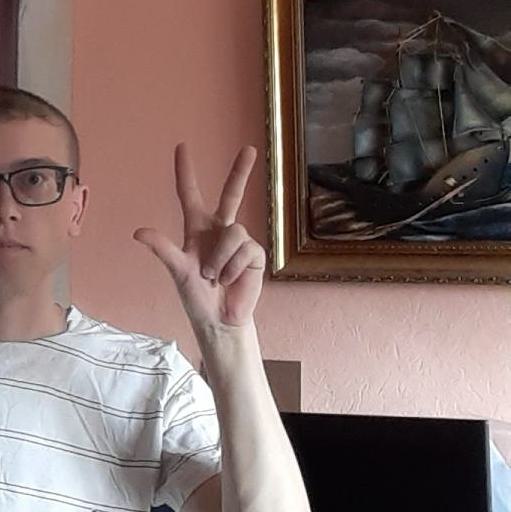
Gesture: three2